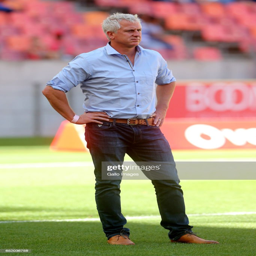
man , head coach , during the match .